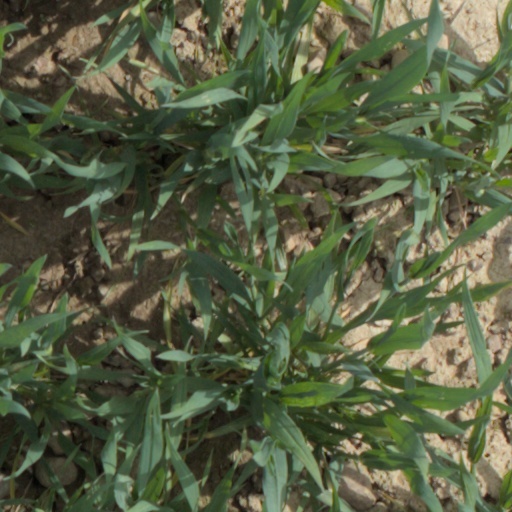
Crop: wheat